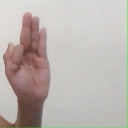
अक्षर: फ